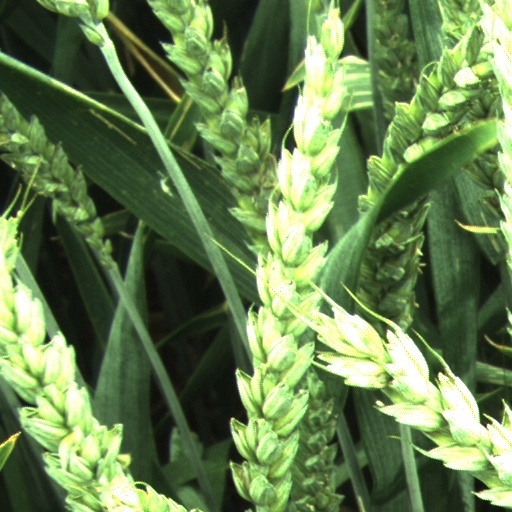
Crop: wheat